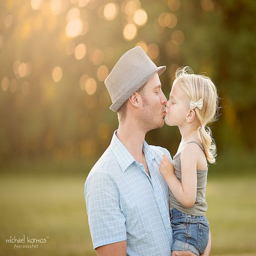
we 're not sure if it 's purely biological or because men and babies are both beautiful in their own right , but putting these creatures together produces an amount of cuteness that the world may not be ready for .